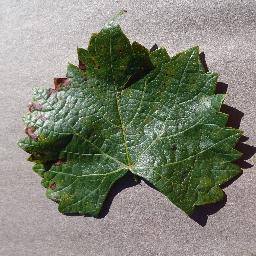
Label: Grape___Esca_(Black_Measles)